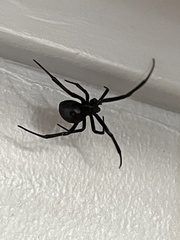
Species: Lactrodectus_hesperus